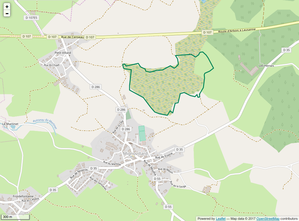
Périmètre de la RNR de la Seigne des Barbouillons.
La réserve naturelle régionale de la Seigne des Barbouillons est une réserve naturelle régionale située en Bourgogne-Franche-Comté. Classée en 2014, elle occupe une surface de 34,6 hectares et protège une tourbière bombée ainsi que ses milieux humides périphériques.